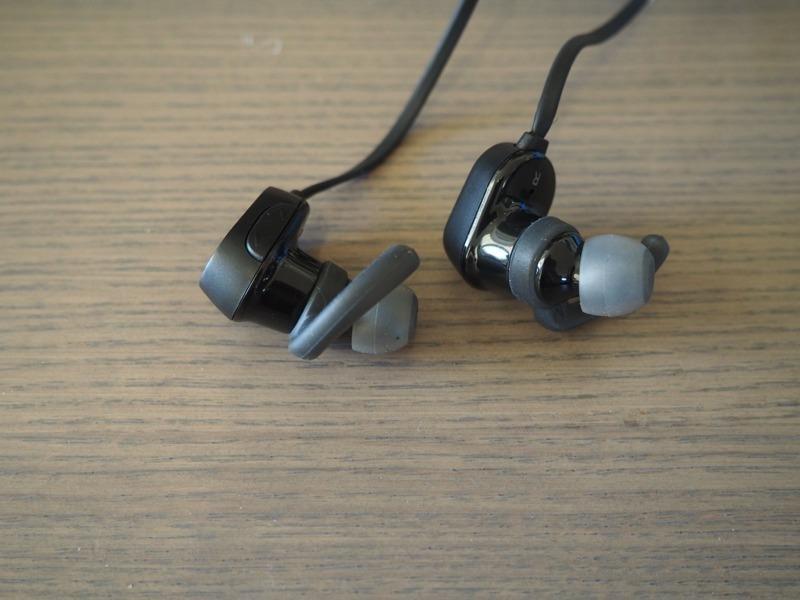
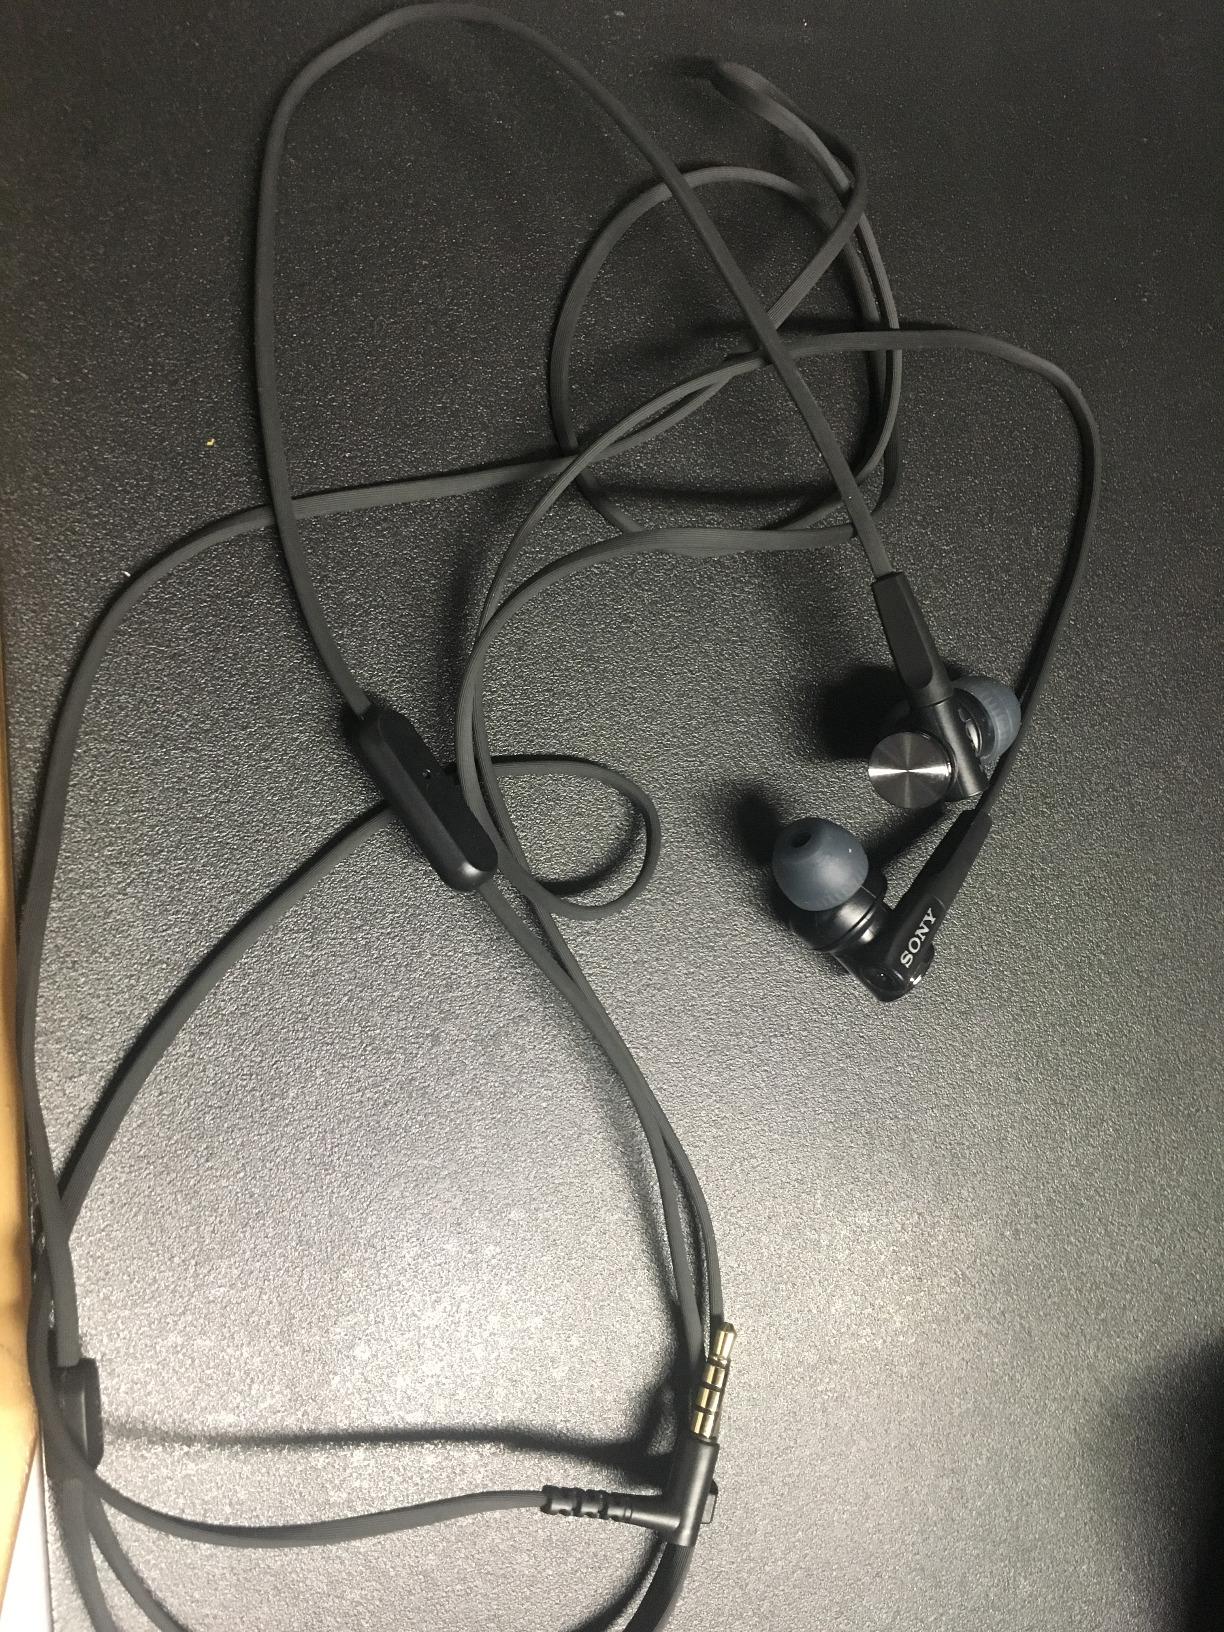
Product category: headphones
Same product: no